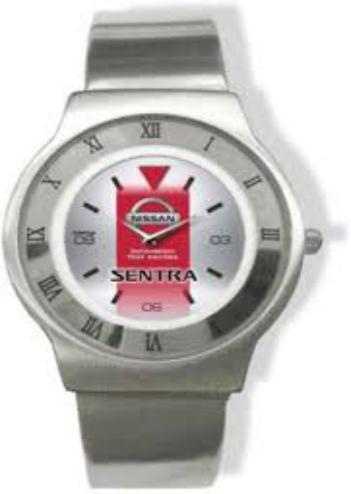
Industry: Transportation